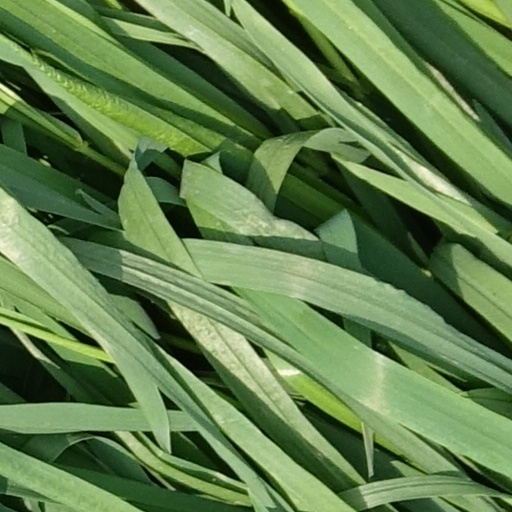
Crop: wheat